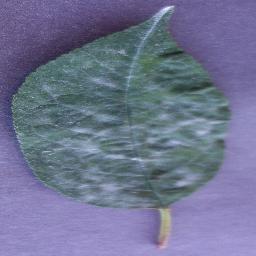
Label: Cherry___Powdery_mildew